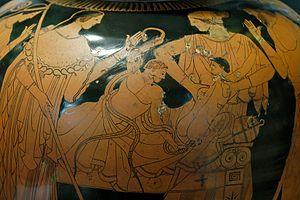
Héraclès enfant étouffant les serpents envoyés par Héra (une femme protège Iphiclès à droite). Détail d'un stamnos attique à figures rouges, ca. 480-470 av. J.-C. Provenance
Des jumeaux sont des frères et sœurs qui ont partagé le même utérus au cours d'une même gestation.
Cet article dresse une liste de jumeaux célèbres, laquelle inclut aussi des naissances multiples, des frères ou sœurs siamois, de célèbres jumeaux contemporains, des jumeaux sportifs, des jumeaux mythologiques, des jumeaux historiques, des jumeaux fictifs, des célébrités ayant un jumeau et des records établis par des jumeaux.
Dans la mythologie grecque, Iphiclès, fils d'Amphitryon et d'Alcmène, est le demi-frère jumeau d'Héraclès, qu'il accompagne un temps dans ses exploits.